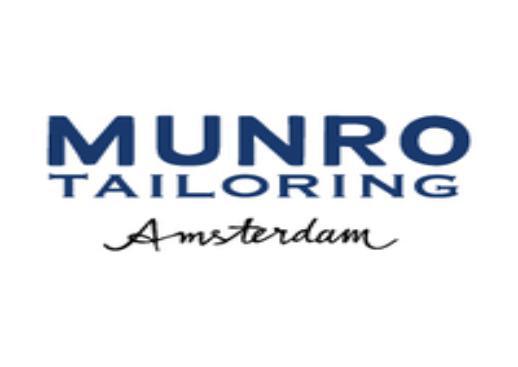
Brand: munro
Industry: Transportation